Collin Gillespie

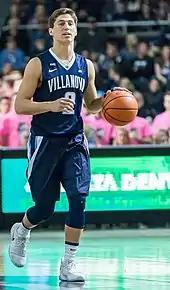
Gillespie in 2018

Gillespie enrolled at Villanova in the fall of 2017, and he wanted to redshirt his freshman year at the school, but coach Jay Wright decided against doing it because Gillespie "was playing above his years." Soon breaking into the rotation, Gillespie scored in double figures in his second collegiate game, but he also had to learn to adjust to the quickness of the college game. Gillespie had to miss more than a month in December and January due to a fractured bone in his left hand sustained in a December 10 practice. However, he returned to action in a January 17 road win over Georgetown. He provided quality minutes and had eight points including two three-pointers in a February 1 win over Creighton due to the absence of Phil Booth with a similar hand injury. Gillespie made his first start on February 10, in an 86–75 win over Butler. In the first round of the NCAA Tournament, Gillespie scored nine points and had a steal in a win versus Radford. He had four points and five rebounds in the 79–62 NCAA championship game win over Michigan. He averaged 4.3 points per game in 14.4 minutes per game. Gillespie posted a 2.6-to-1 assist to turnover ratio, which Wright attributed to him thinking about his teammates and trying to make them better.